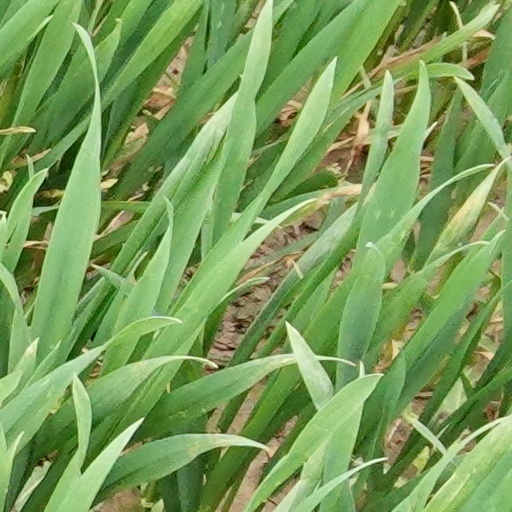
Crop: wheat